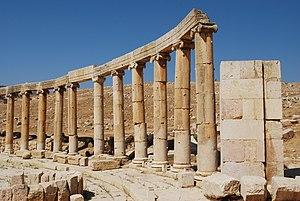
Forum de Gerasa.